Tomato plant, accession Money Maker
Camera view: bottom (45 deg); turntable rotation: 90 degrees
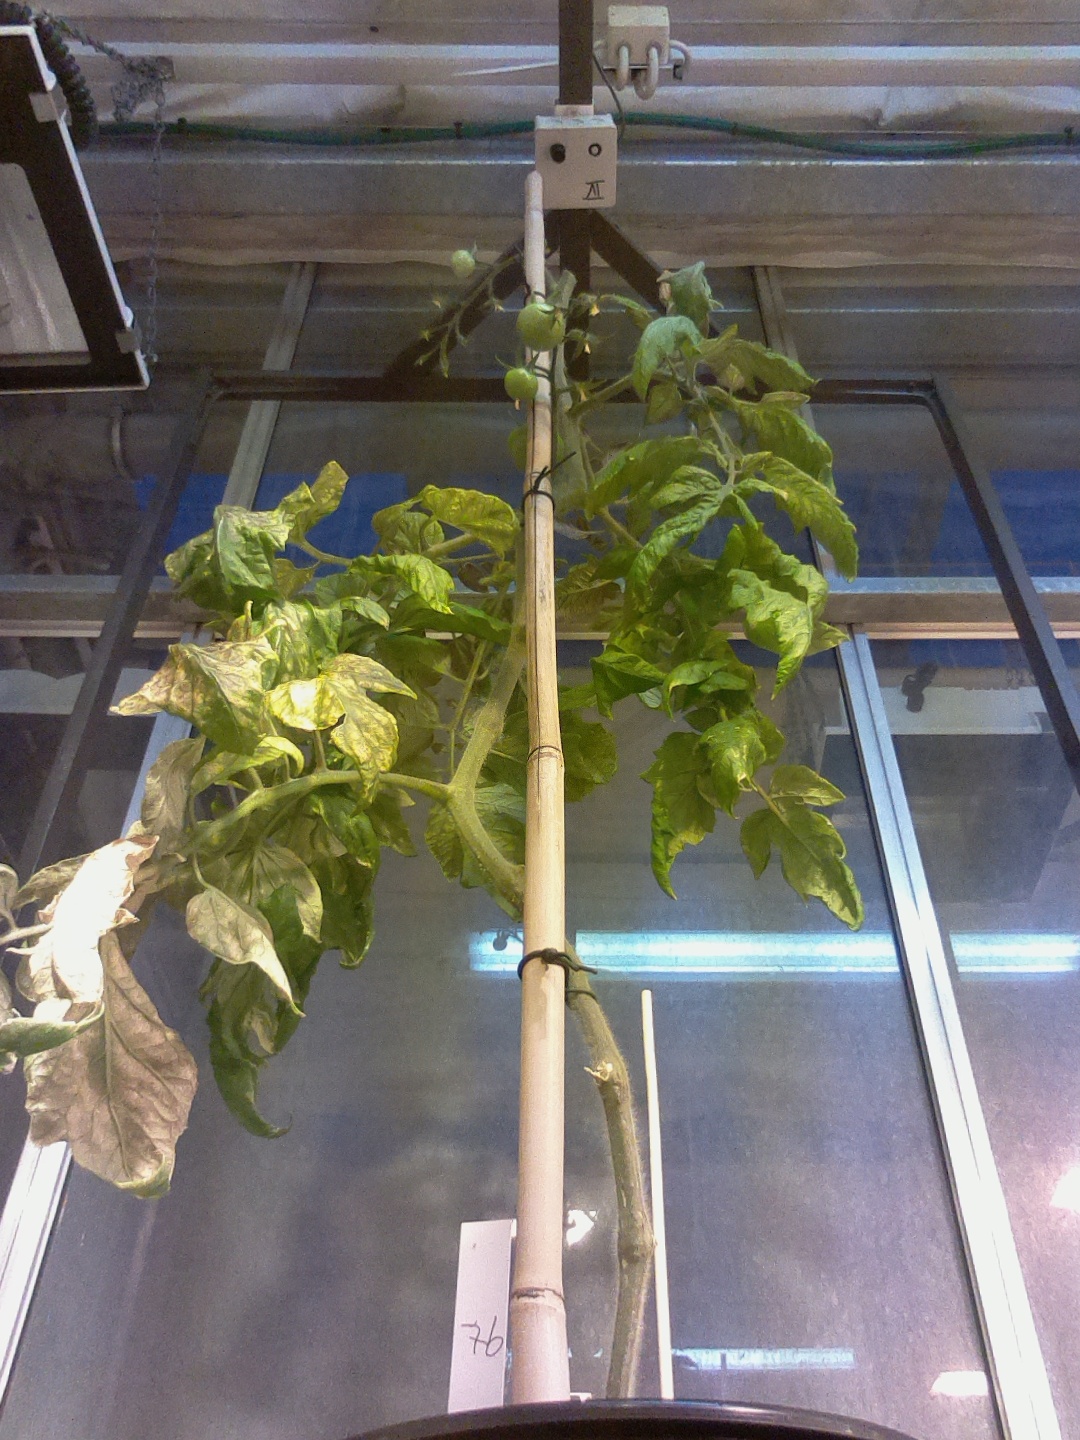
BBCH growth stage 75: 50%-60% of final fruit size